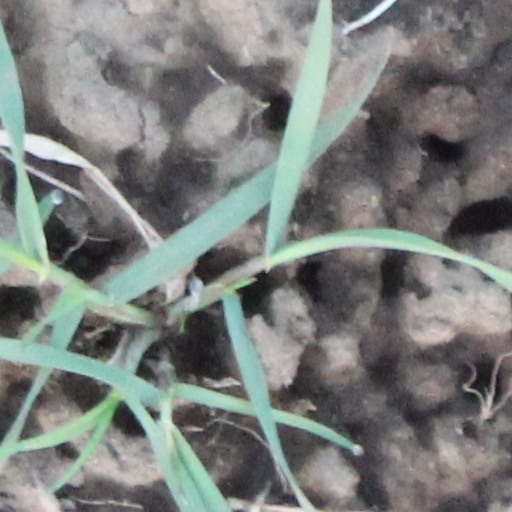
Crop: wheat